2007 Clipsal 500

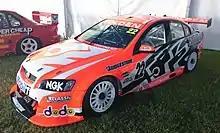
Todd Kelly won Race 1 driving this Holden Commodore VE for the Holden Racing Team. The car is pictured in 2018 in its 2007 livery.

The six cars with in-car cameras at the first round were Mark Skaife, Craig Lowndes, James Courtney, Max Wilson, Cameron McConville and Rick Kelly. On Sunday Jason Bright also carried cameras.